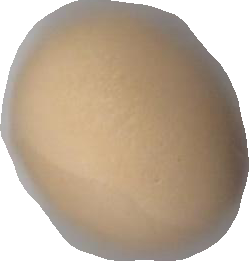
Variety: Dega